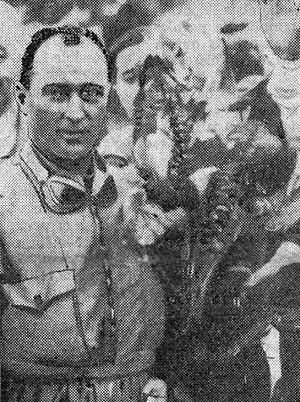
Luigi Fagioli, vainqueur du GP de Monaco 1935.
Le Grand Prix automobile de Monaco 1935 est un Grand Prix qui s'est tenu sur le circuit de Monaco le 22 avril 1935.